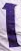
Number: 1